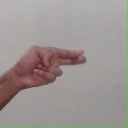
अक्षर: ह